Space Frontier Foundation

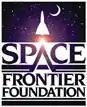

The Space Frontier Foundation is an American space advocacy nonprofit corporation organized to promote the interests of increased involvement of the private sector, in collaboration with government, in the exploration and development of space. Its advocate members design and lead a collection of projects with goals that align to the organization's goals as described by its credo.